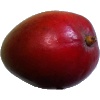
Label: Mango Red 1